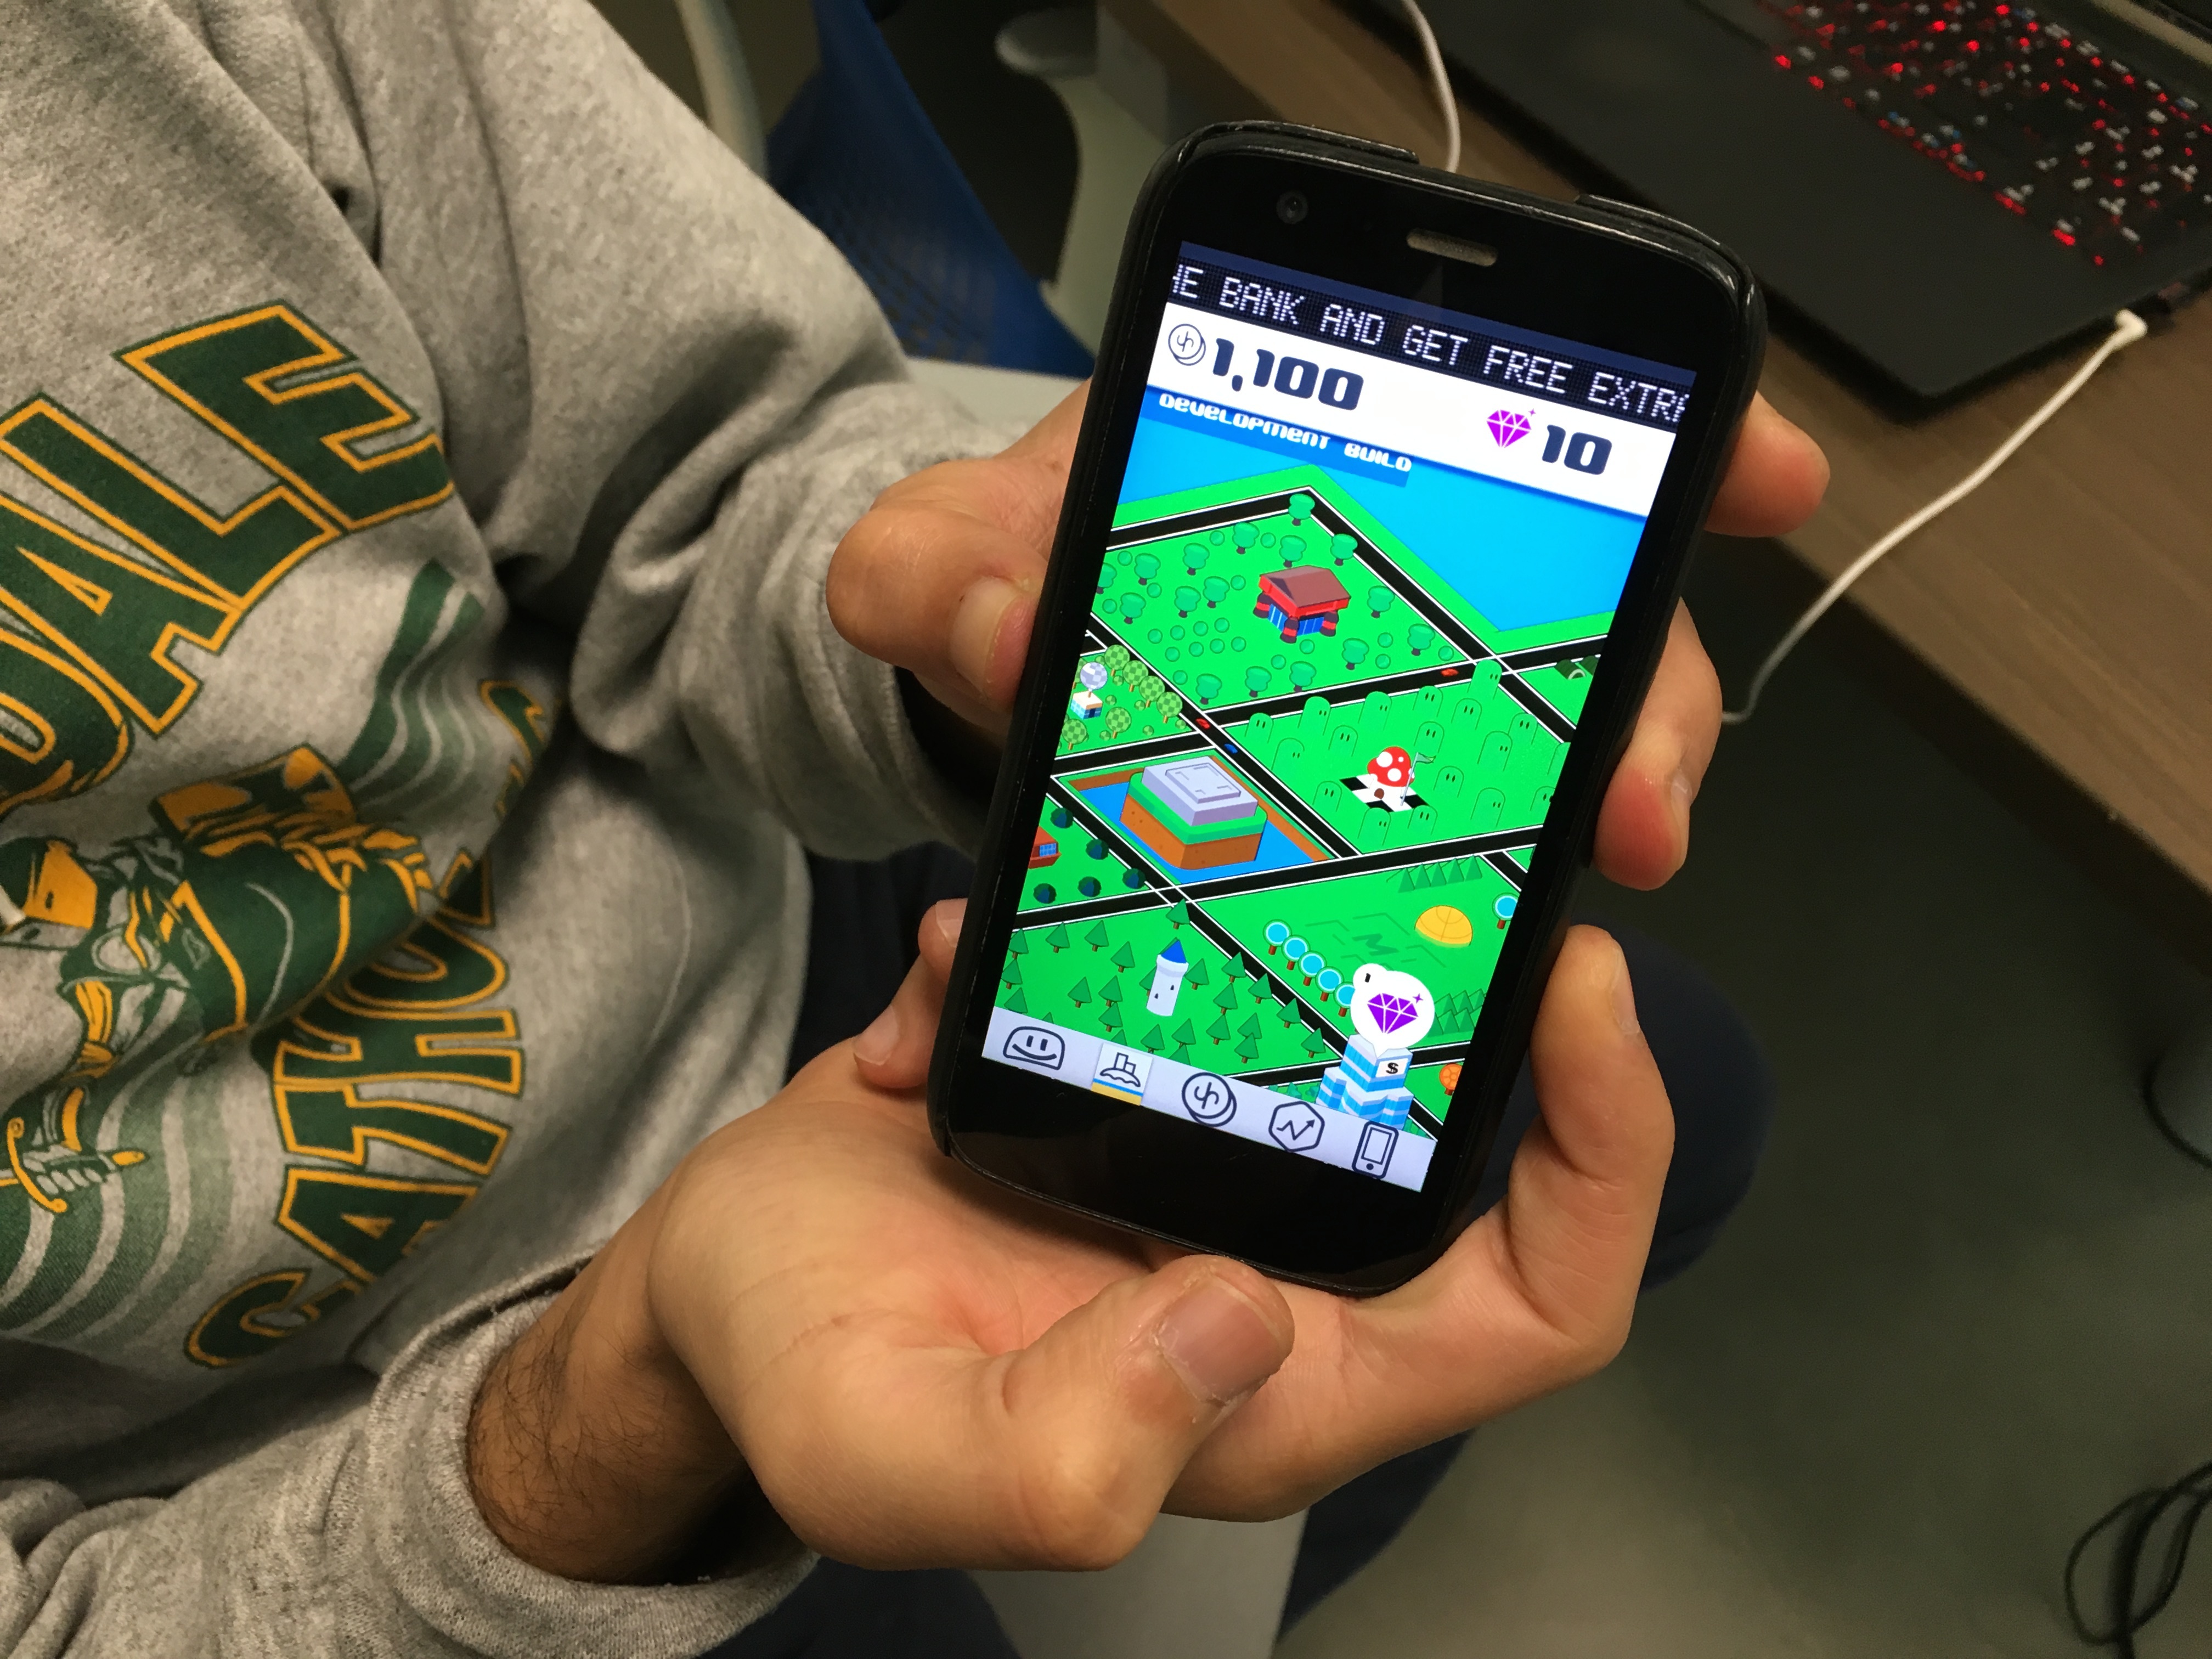
smartphone, technology, gadget, mobile phone, portable communications device, communication device